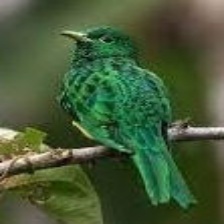
Species: AFRICAN EMERALD CUCKOO
Scientific name: CHRYSOCOCCYX CUPREUS